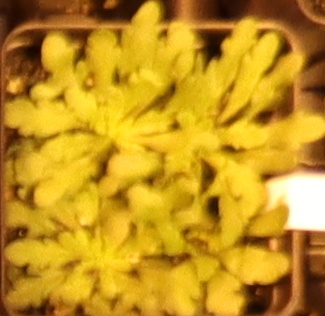
Label: Horseweed